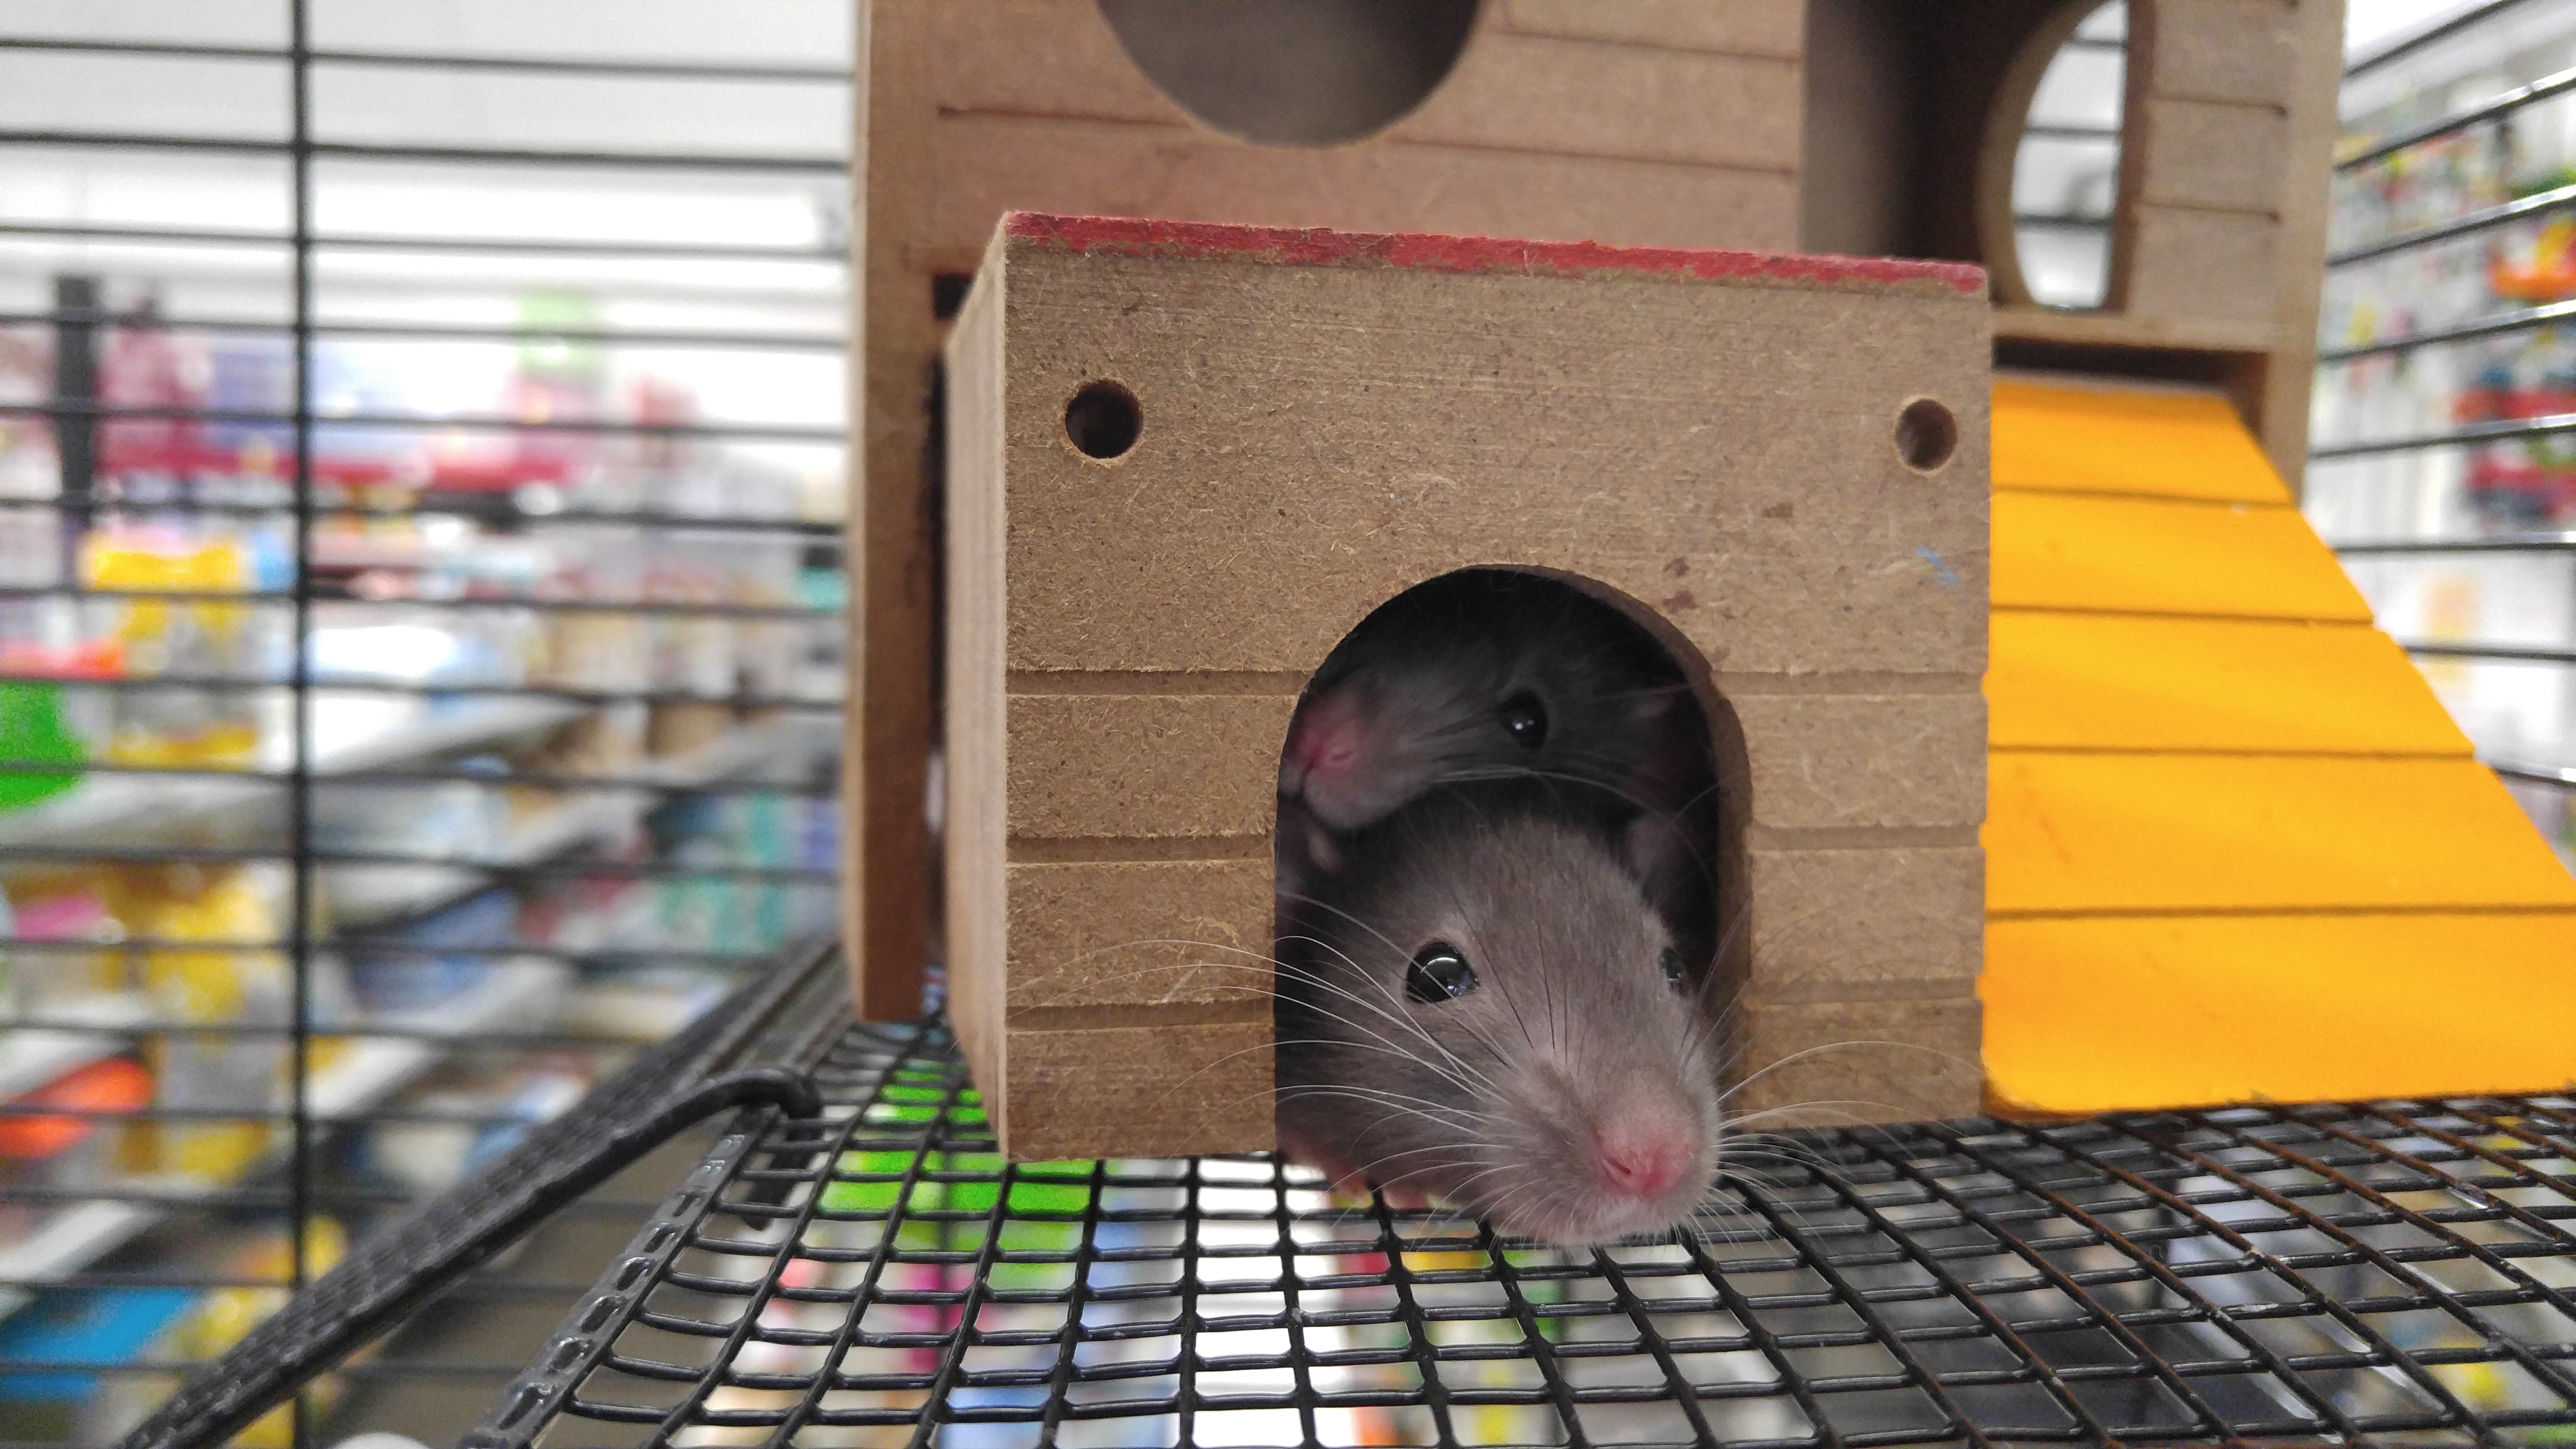
mouse, isolated, pet, fur, color, mammal, rodent, close up, rat, rodents, tail, animals, funny, domestic, pest, mice, traps, muroidea, muridae